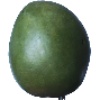
Label: Mango 1